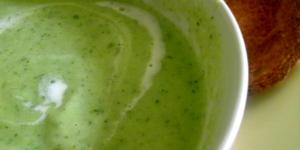
pate de esparragos con thermomix